Jón Axel Guðmundsson

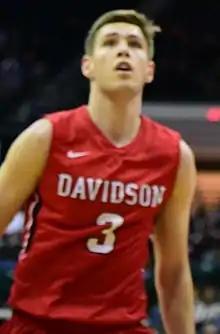

Jón Axel Guðmundsson (born 27 October 1996) is an Icelandic professional basketball player. He played college basketball for the Davidson Wildcats. He won two national championships with Grindavík in 2012 and 2013 and the Icelandic Basketball Cup in 2014.